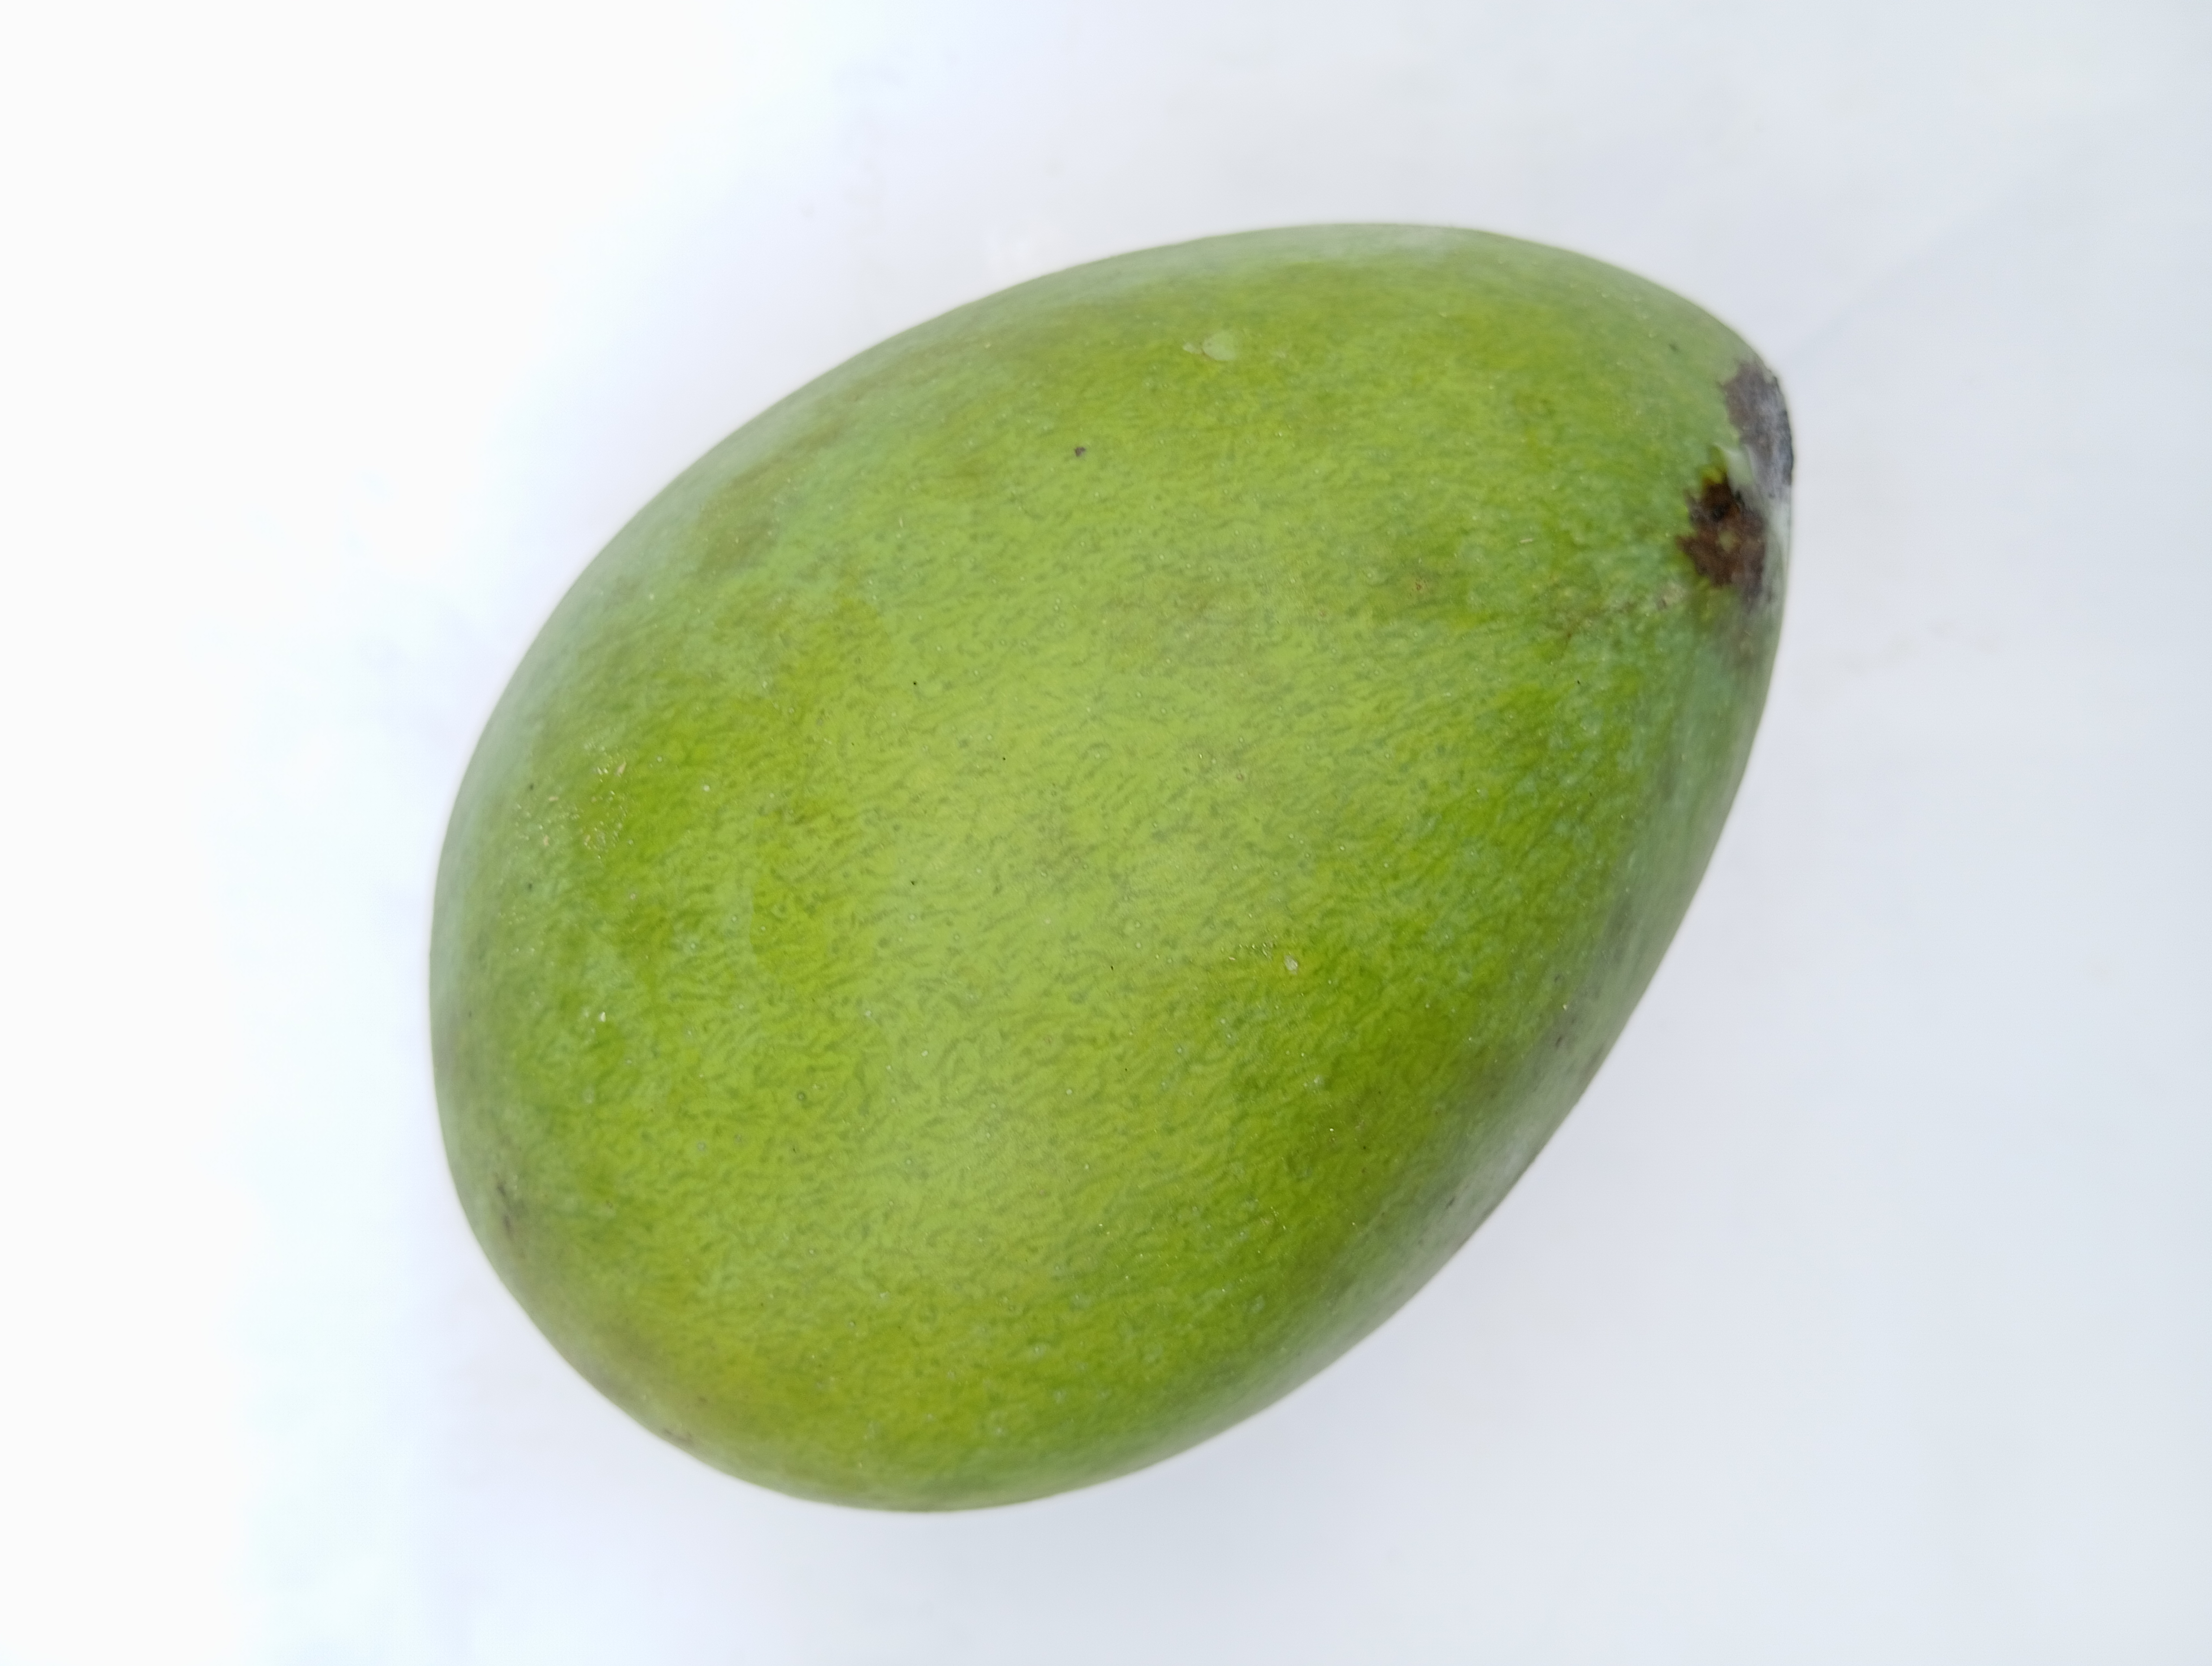
Mango variety: Harivanga